Answer in natural language. Which object is closer to the camera taking this photo, brown wooden dresser with three drawers or white rhombus toilet? Choose between the following options: white rhombus toilet or brown wooden dresser with three drawers
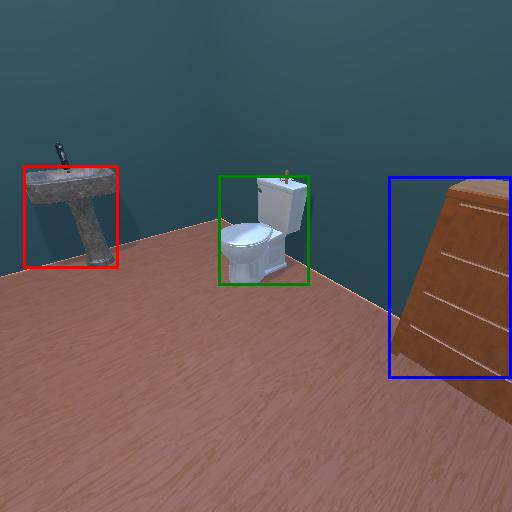
<answer>brown wooden dresser with three drawers</answer>